Apostolic Prefecture of Zhaotong

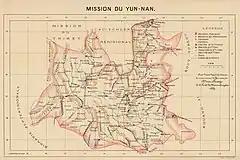
Map of the Yunnan Mission, prepared by , 1889.

The Apostolic Prefecture of Zhaotong is an Apostolic Prefecture (Latin pre-diocesan missionary jurisdiction, not entitled to a titular bishop), of the Catholic Church with seat in the city of Zhaotong, in the southwestern Chinese province of Yunnan.